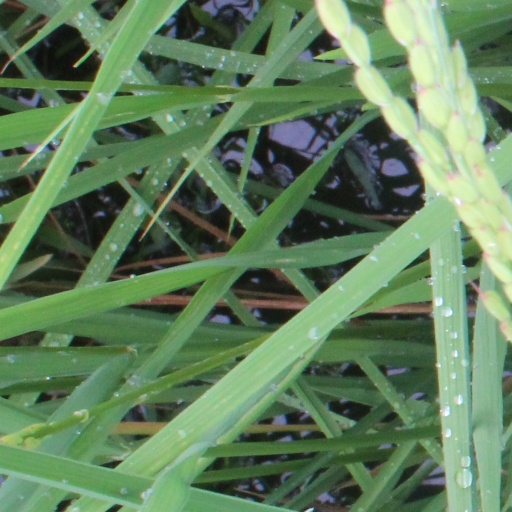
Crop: rice